Academy of Fine Arts Vienna

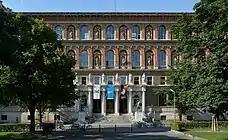
Main entrance on Schillerplatz

On 20 January 1725, Emperor Charles VI appointed the Frenchman Jacob van Schuppen as Prefect and Director of the academy, which was refounded as the "k.k. Hofakademie der Maler, Bildhauer und Baukunst" (Imperial and Royal Court Academy of painters, sculptors and architecture). Upon Charles's death in 1740, the academy at first declined, however during the rule of his daughter Empress Maria Theresa, a new statute reformed the academy in 1751. The prestige of the academy grew during the deanships of Michelangelo Unterberger and Paul Troger, and in 1767 the archduchesses Maria Anna and Maria Carolina were made the first Honorary Members. In 1772, there were further reforms to the organisational structure. In 1776, the engraver Jakob Matthias Schmutzer founded a school of engraving. This Imperial-Royal Academy of Engraving in the Annagasse soon competed with the Court Academy.